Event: Nepal Earthquake
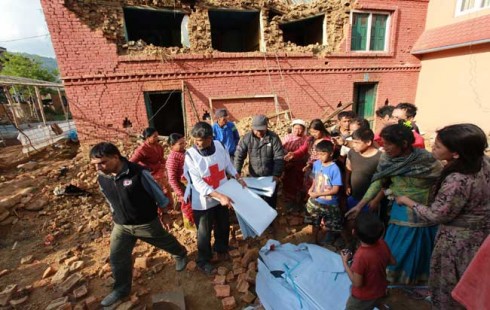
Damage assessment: damage